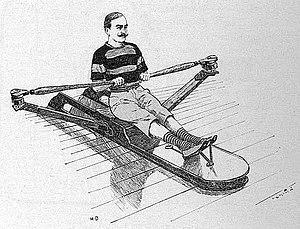
Machine à ramer (vers 1895).
L'aviron fait partie de la famille des sports nautiques. C'est un sport olympique depuis la création des Jeux olympiques modernes en 1896 sous l'impulsion du baron Pierre de Coubertin. Ce sport consiste à propulser une forme, étroite et allongée, de traînière à l'aide de rames, également appelées avirons, ou communément dans le milieu des pratiquants francophones « pelles ». On distingue deux catégories : l'aviron de rivière et l'aviron de mer.